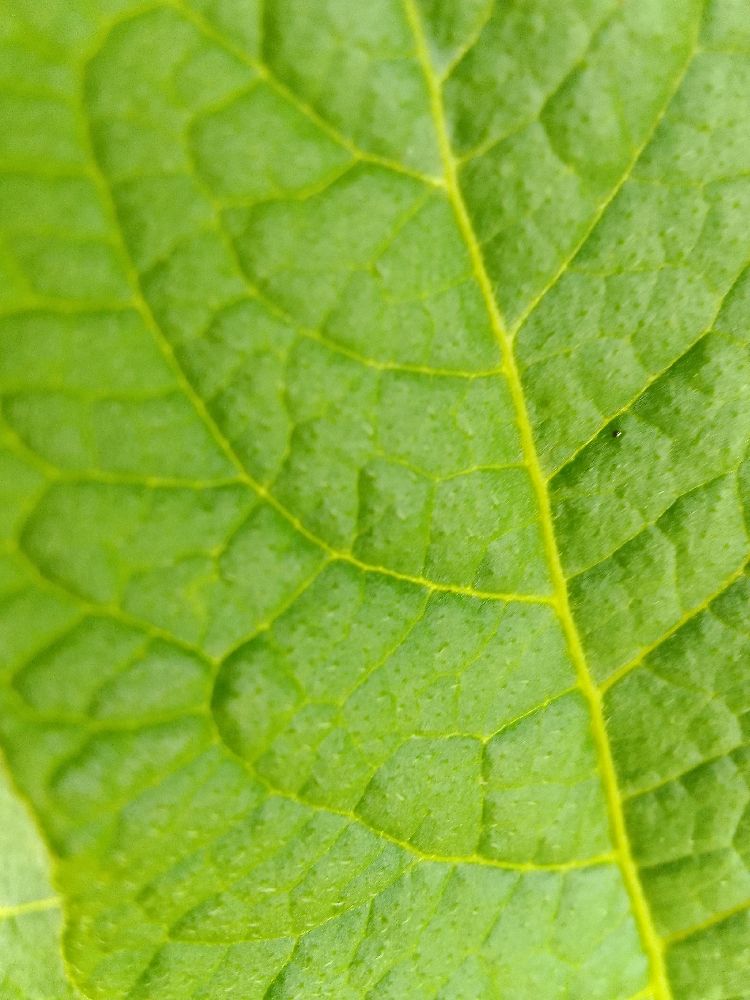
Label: Healthy